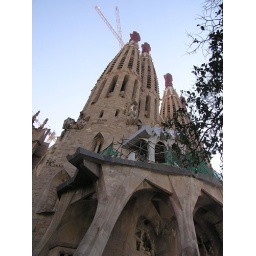
The tower is based on a type of tree in Spain